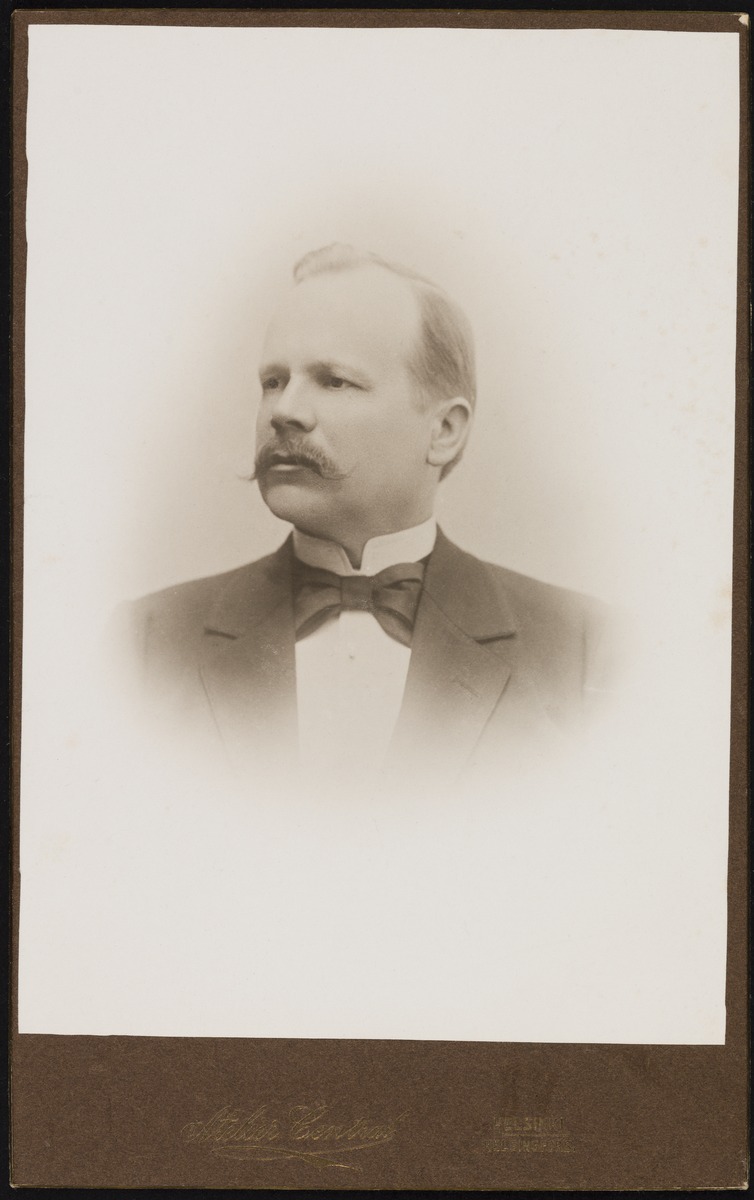
Olof Nevalainen (1849–1919).
sisällön kuvaus: Nevalaisen tytär Martta (myöhemmin Bröyer, 1897–1979), tanssitaiteilija ja koreografi, omisti pitkään Kristianinkatu 12:n puurakennuksen. Se tunnetaan nykyään Helsingin kaupunginmuseon Ruiskumestarin talona. mustavalkoinen
Kuvaaja: Atelier Central, valokuvaamo
Ajankohta: 1903-1905
Paikka: Suomi, Uusimaa, Helsinki, Kluuvi Helsinki, Aleksanterinkatu 46
Aiheet: Nevalainen, Olof, henkilökuvat (valokuvat), käyntikorttikuvat, miehet, miesten puvut, kasvot, viikset, solmukkeet, men, men's suits, face, moustache, bow ties, män, herrkostymer, ansikte, mustascher, flugor (accessoarer)